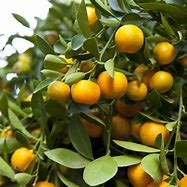
Label: mandarine